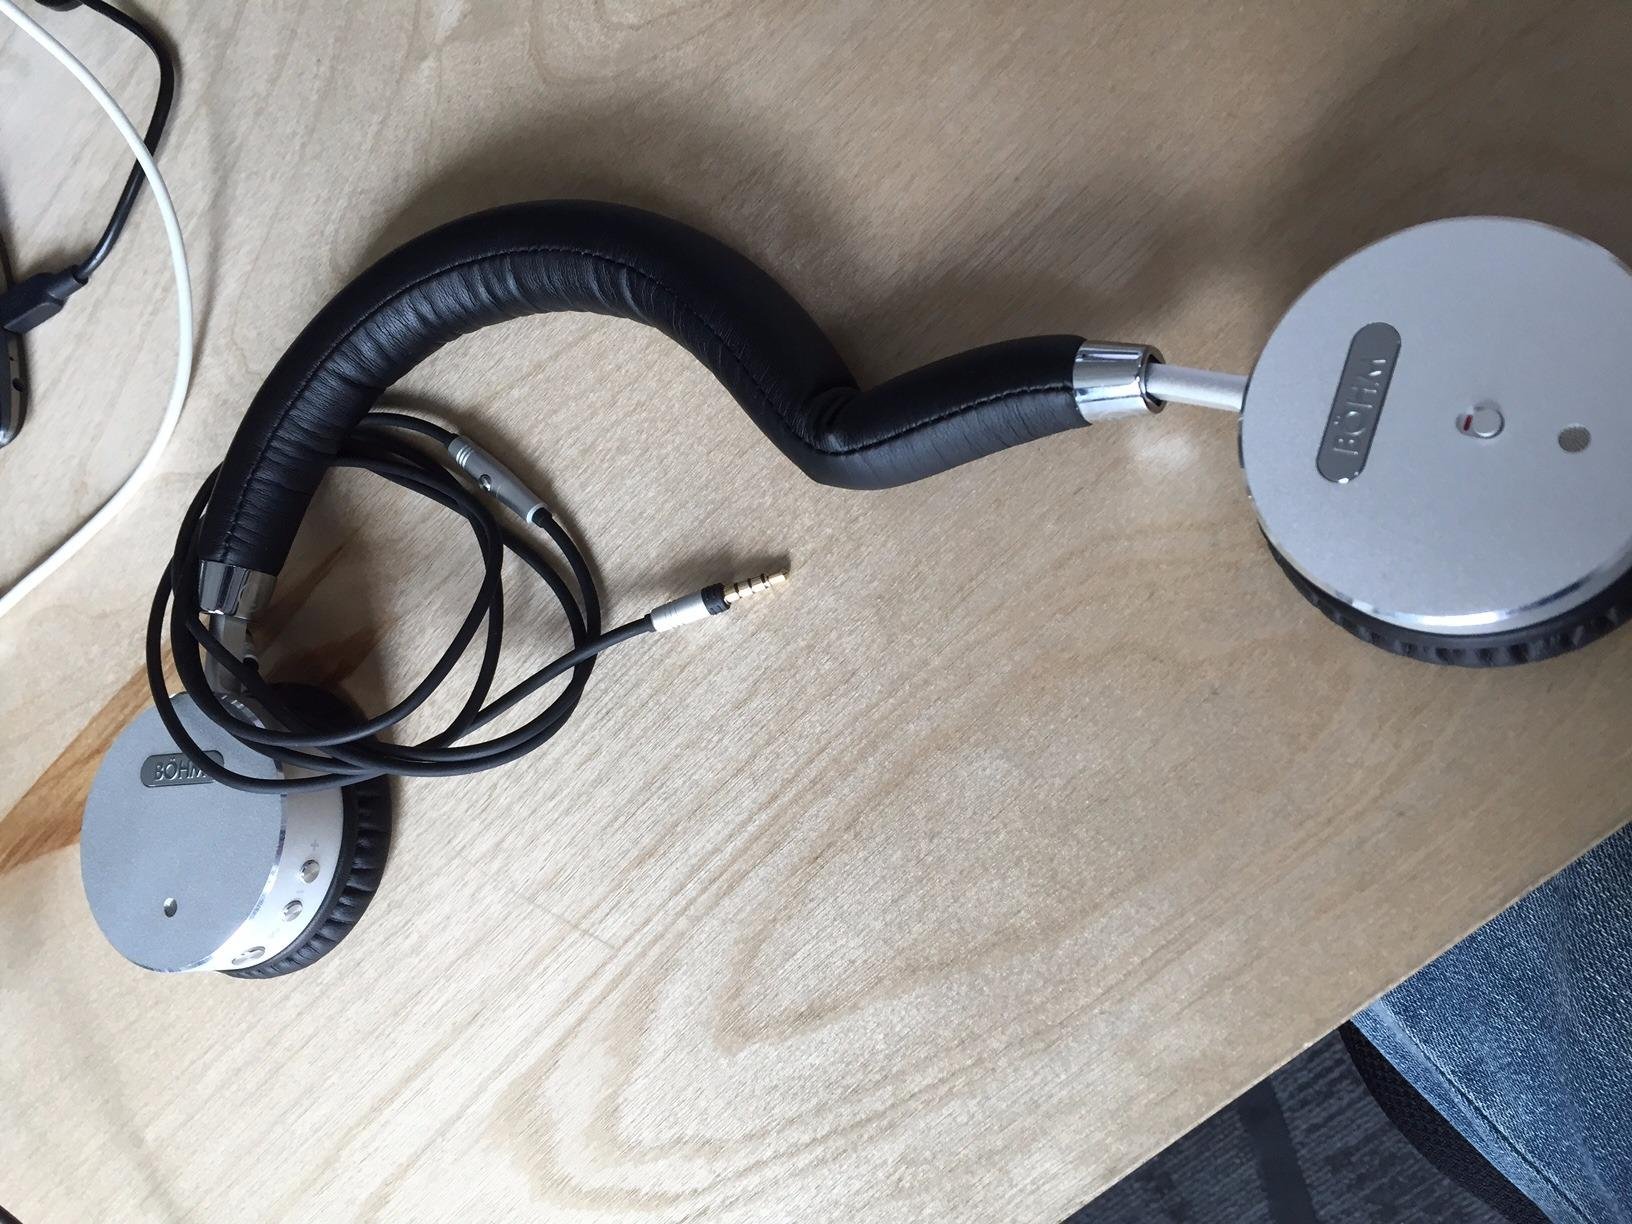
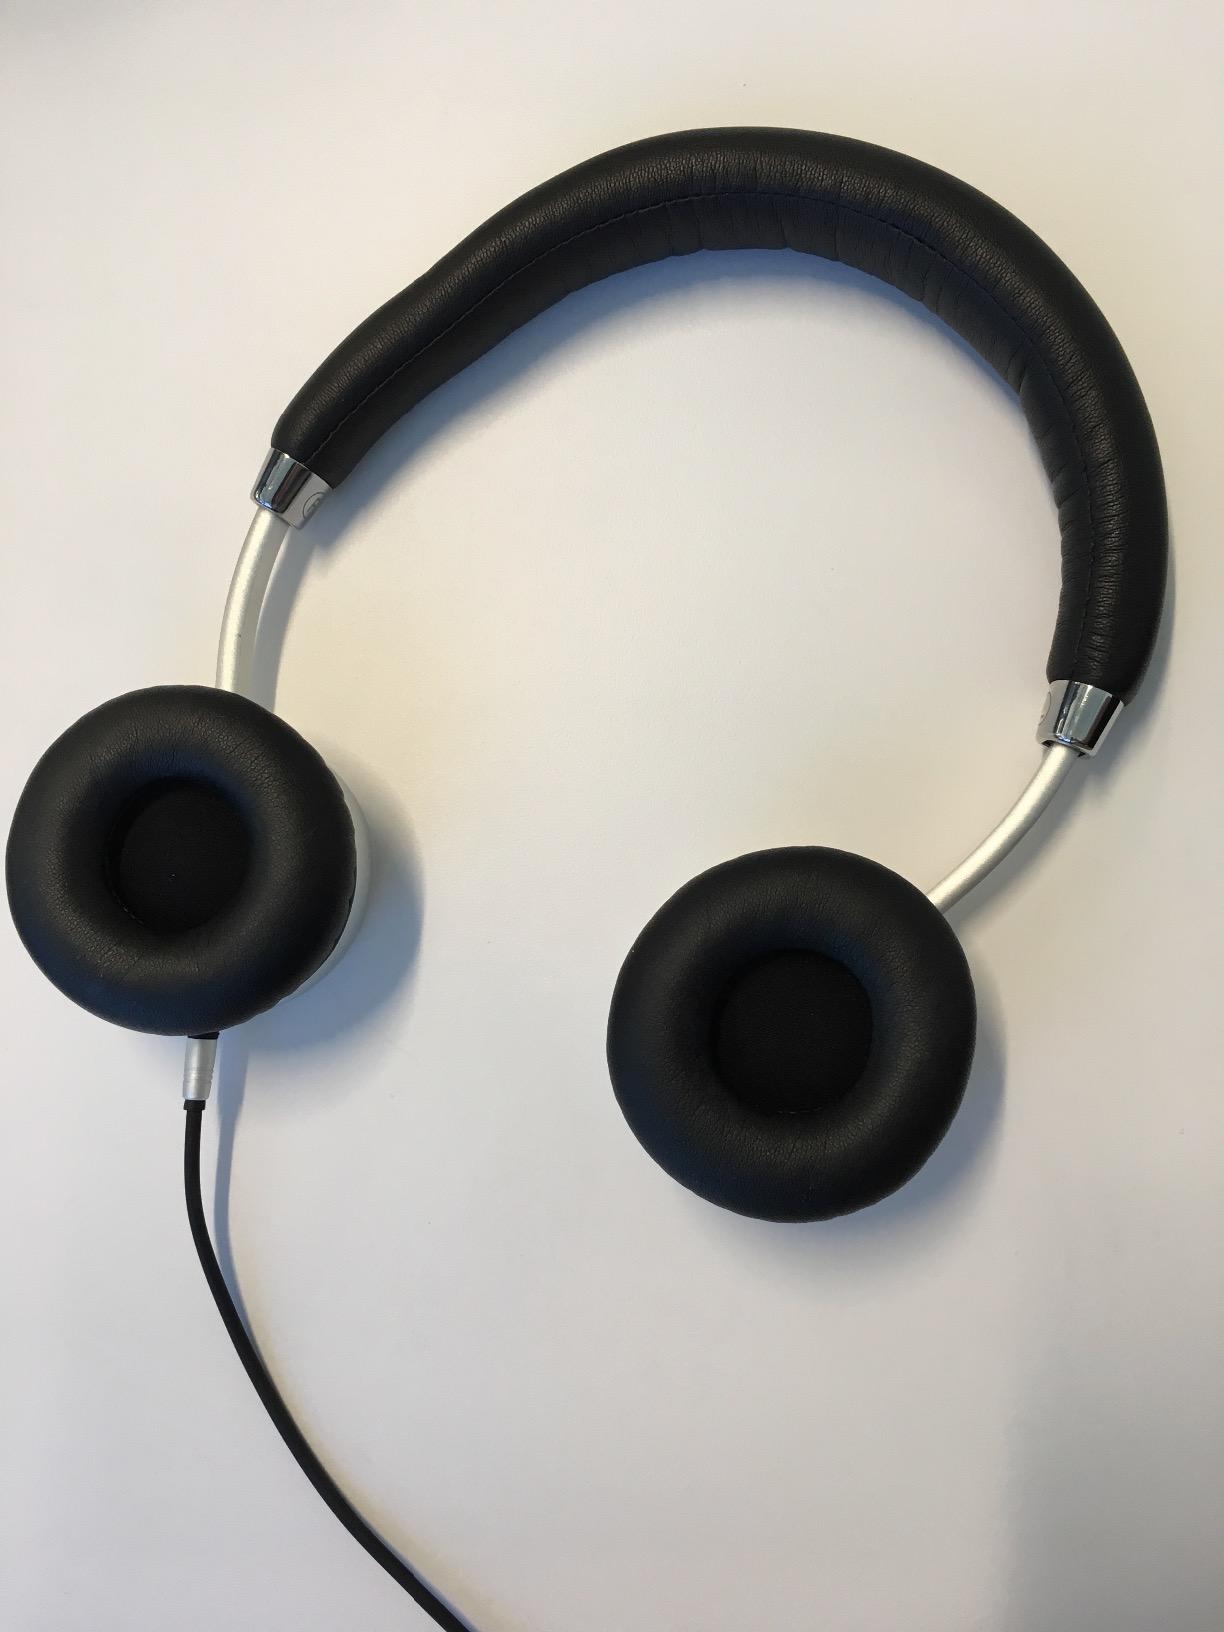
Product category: headphones
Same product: yes